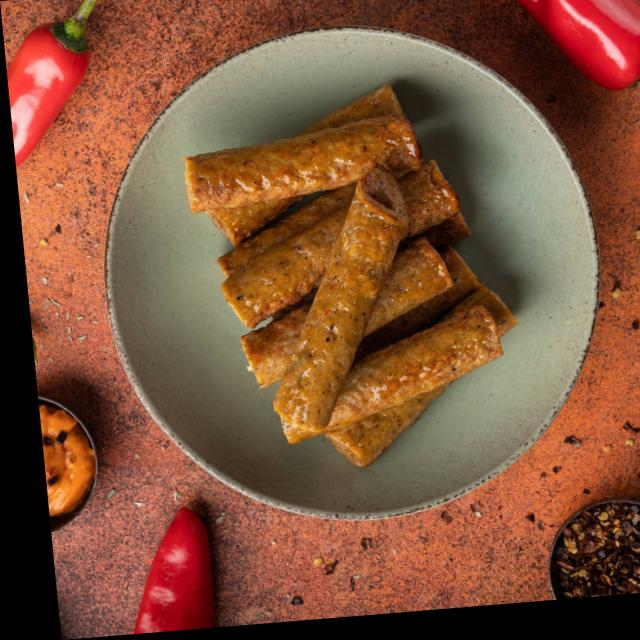
Dish: kebab